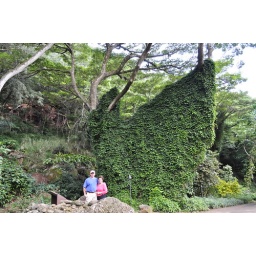
My parents standing in front of a natural green &amp;quot;wall&amp;quot;